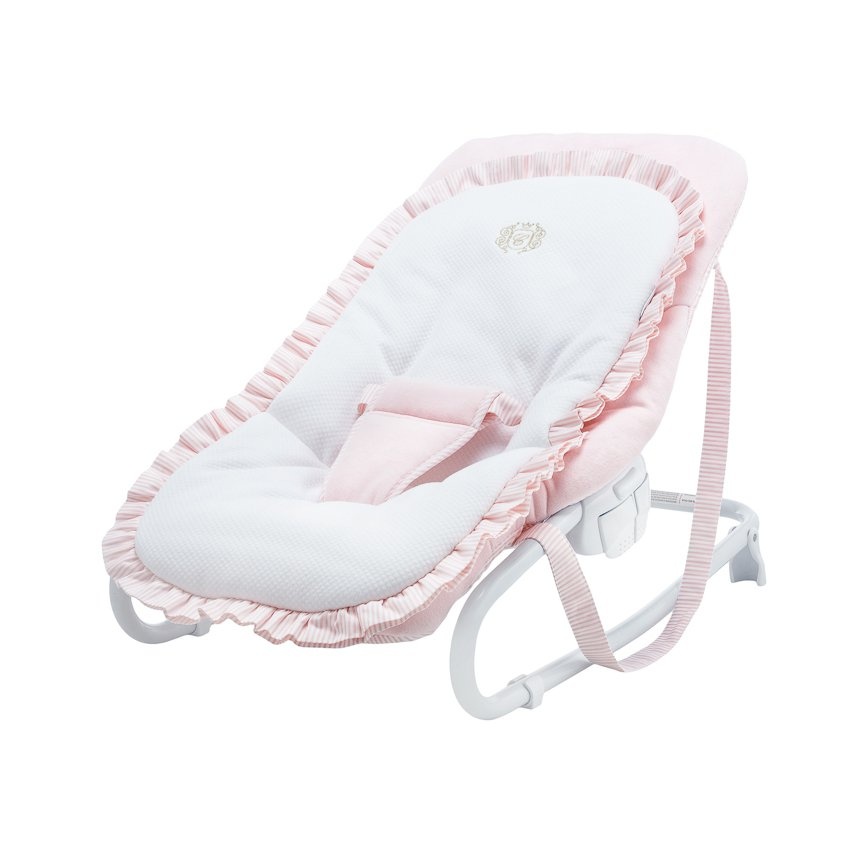
Golden Chic Bouncer
A luxury baby bouncer with a fabric seat from the Golden Sand collection. The bouncer is a great place to rest your baby during the day and a great solution for those children who are not sitting alone yet. Made of the highest quality material. Equipped with safety belts. MATERIAL : 80% cotton, filling - 20% polyester DIMENSIONS: length 80 cm, width 54 cm, depth 30 cm 14 working days delivery
Brand: Caramella
Category: Baby & Toddler > Baby Toys & Activity Equipment > Baby Bouncers & Rockers > Baby Bouncers